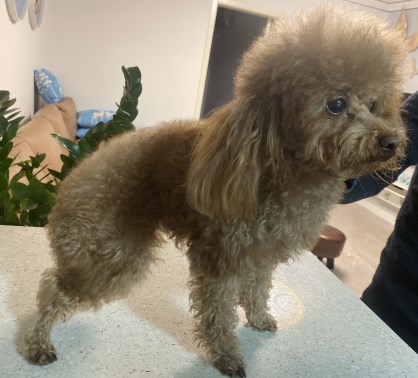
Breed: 7449-n000128-teddy